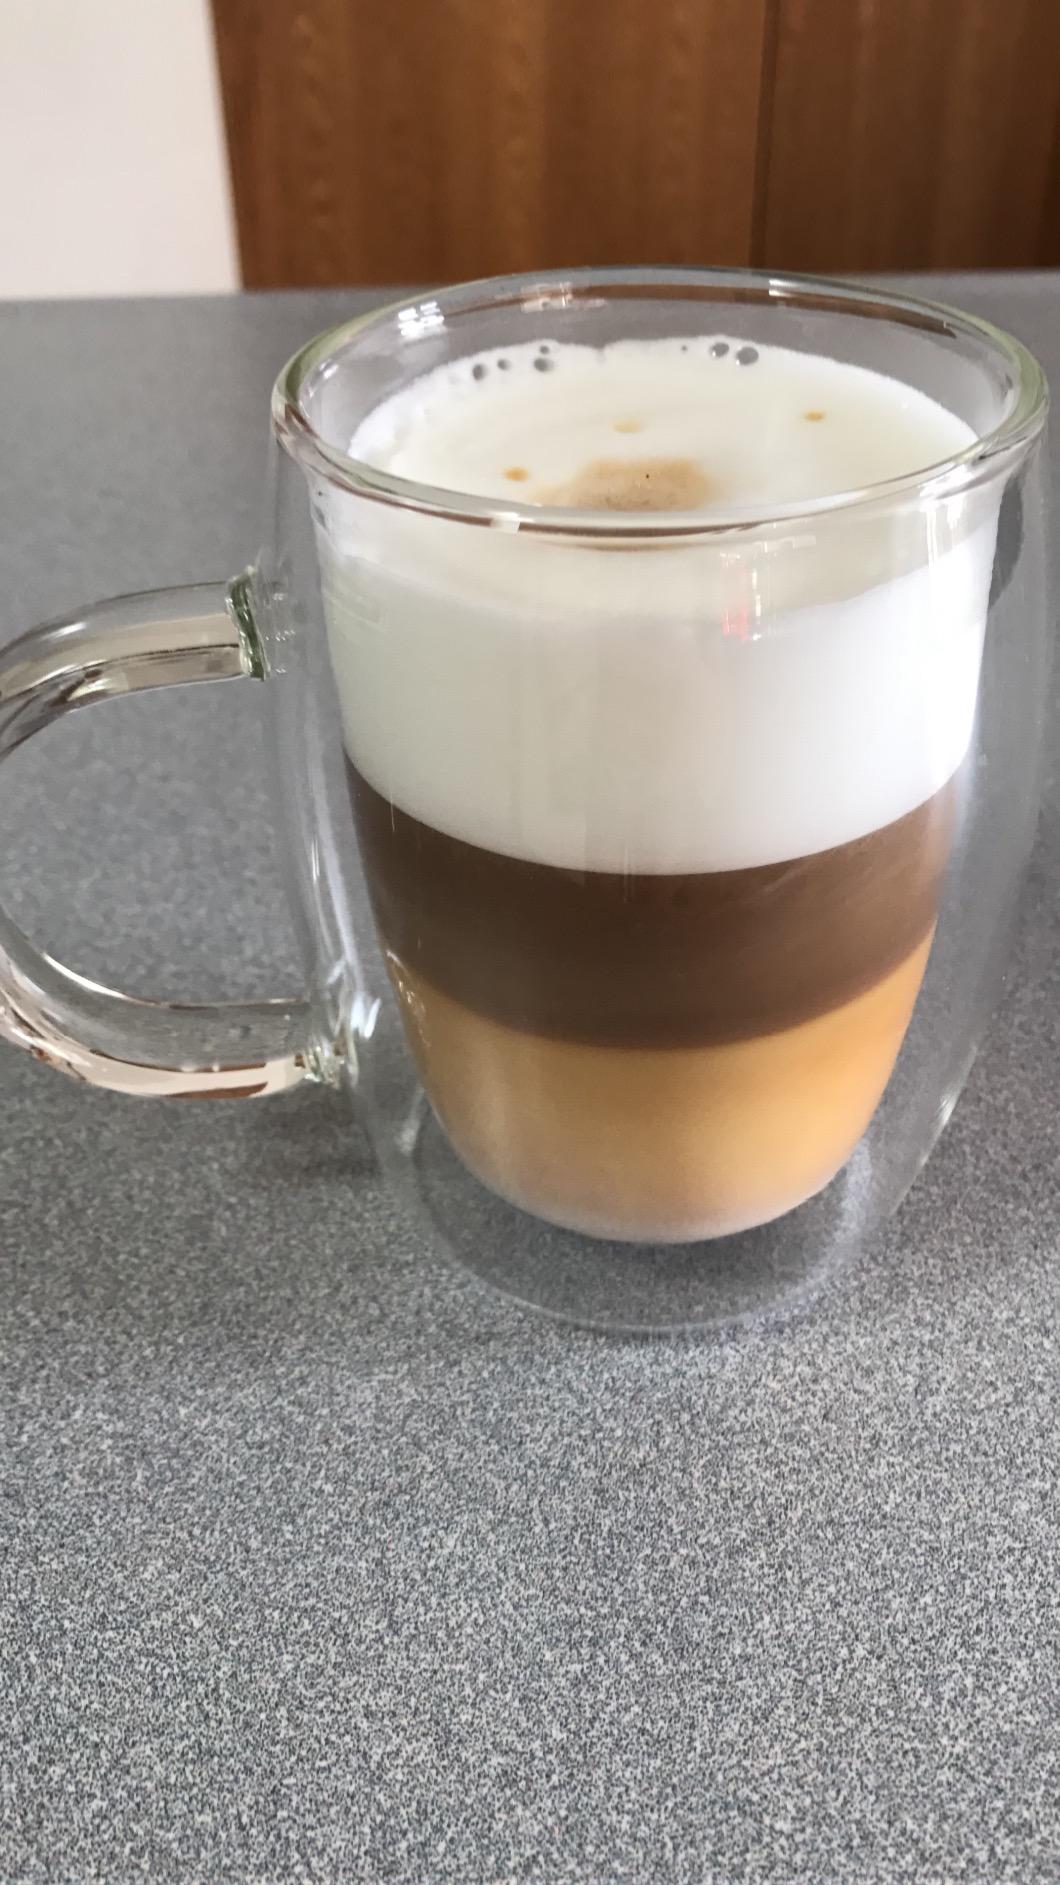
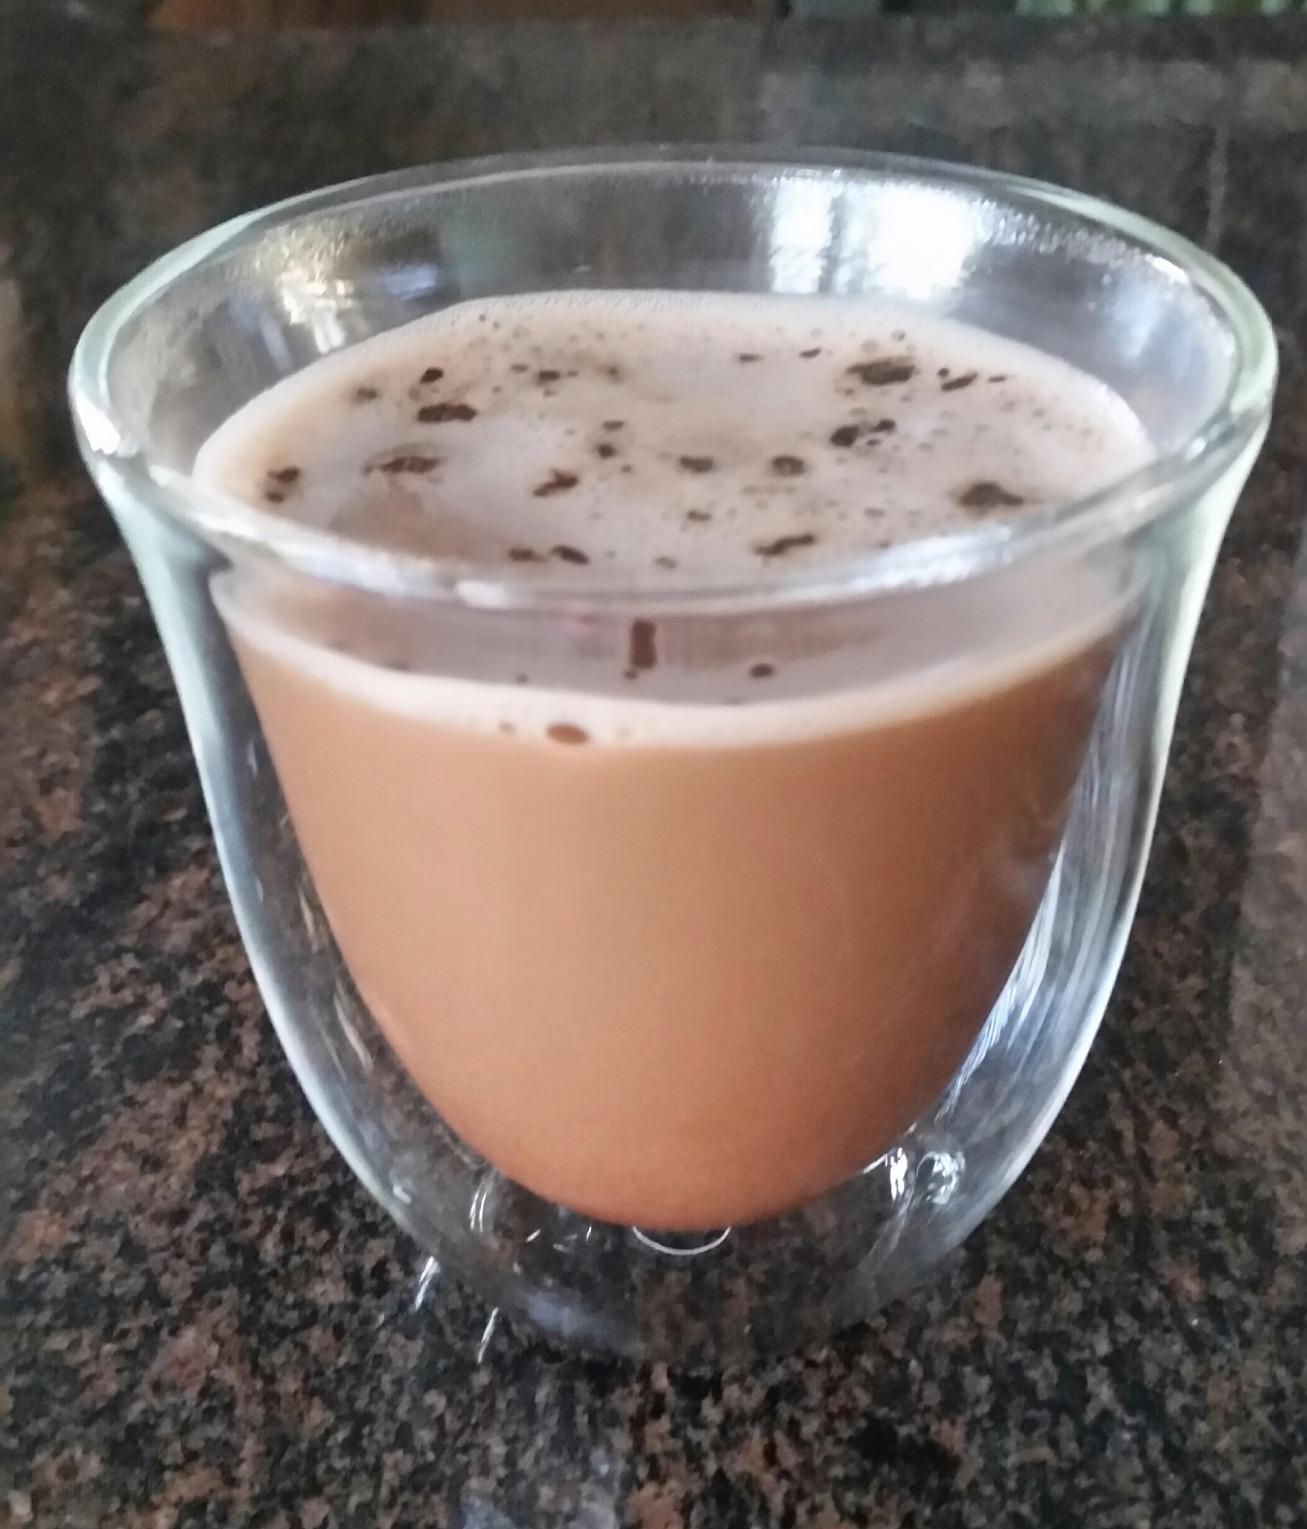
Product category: items_mug
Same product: no